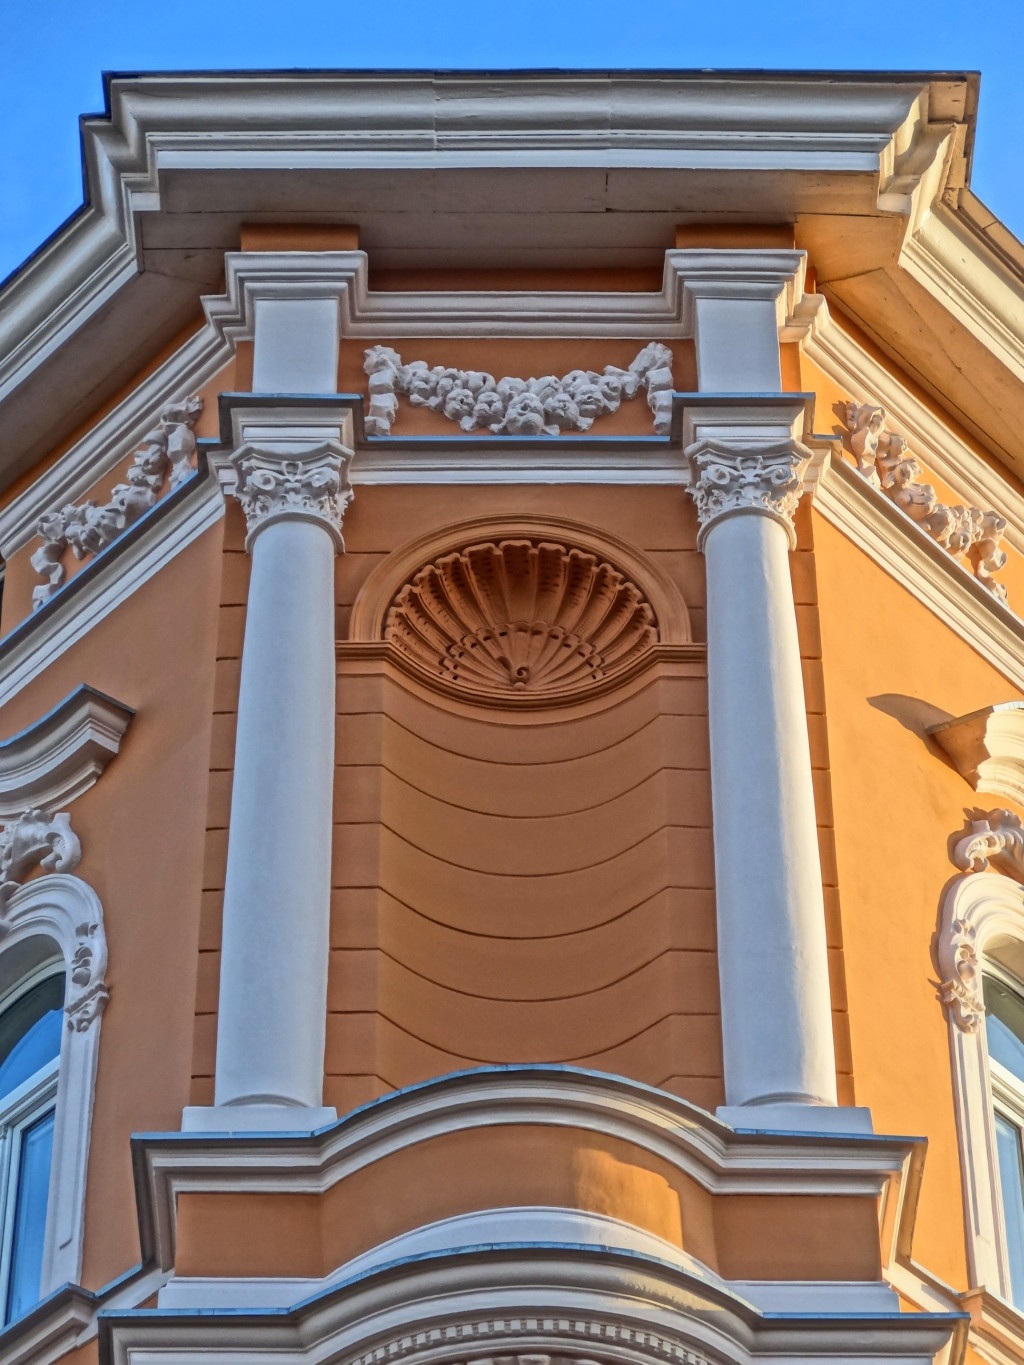
architecture, structure, building, palace, arch, column, landmark, facade, exterior, place of worship, windows, carving, niche, baluster, bydgoszcz, stary port